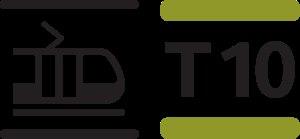
La ligne 10 du Tramway d'Île-de-France ou T10 est un projet de ligne du tramway d'Île-de-France d'une longueur de 8,2 kilomètres entre la gare de La Croix de Berny à Antony et la place du Garde à Clamart. La ligne croise notamment la ligne B du RER et le Trans-Val-de-Marne à la Croix-de-Berny, ainsi que le tramway T6 à Clamart, assurant une desserte de zones d'activités et d'emplois, comme le parc d’activités de Plessis-Clamart, de différents établissements d'enseignement et de recherche et de zones denses d'habitat.